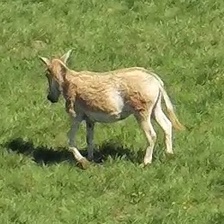
Pose orientation: left